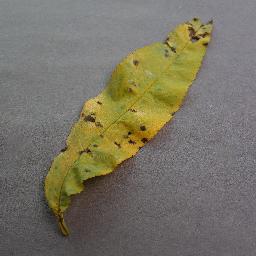
Label: Peach___Bacterial_spot